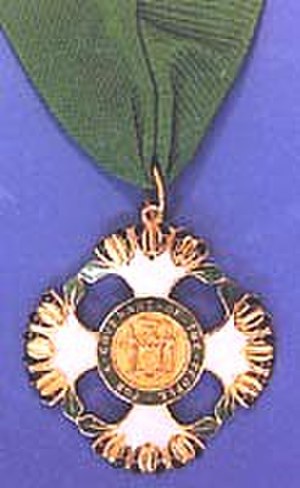
Jamaicas ordensvæsen
Ordenstegn for Jamaicaordenen
Jamaicas ordensvæsen består af en række ordener for belønning af enkeltpersoners fortjenstfulde indsats. Det blev etableret i 1969, syv år efter Jamaicas uafhængighed fra Storbritannien, og erstattede delvis det britiske ordensvæsen. Jamaicas ordensvæsen blev revideret i 1973 og 2002, så det i dag består af seks ordener, kaldt societies of honour. Jamaica har også flere medaljer. Jamaicas generalguvernør er ordenskansler for alle landets ordener. Jamaicas dronning har ingen rolle i landets ordensvæsen. Tildeling af ordener foretages af generalguvernøren efter råd fra premierministeren.